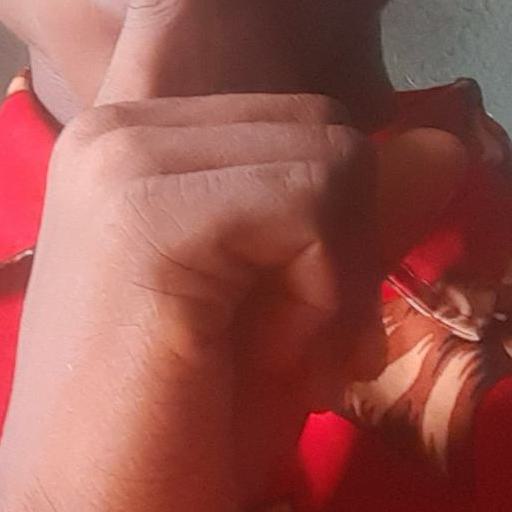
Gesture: mute